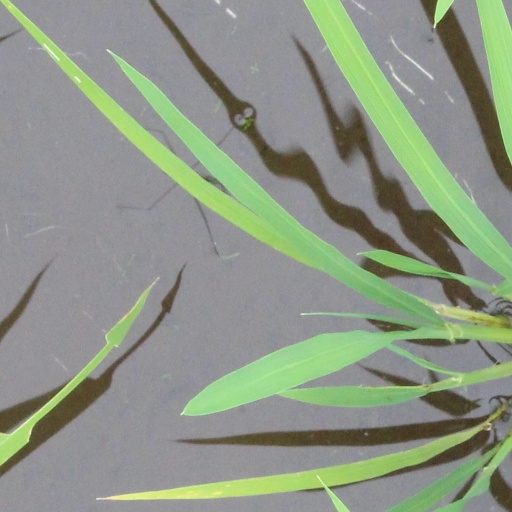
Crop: rice